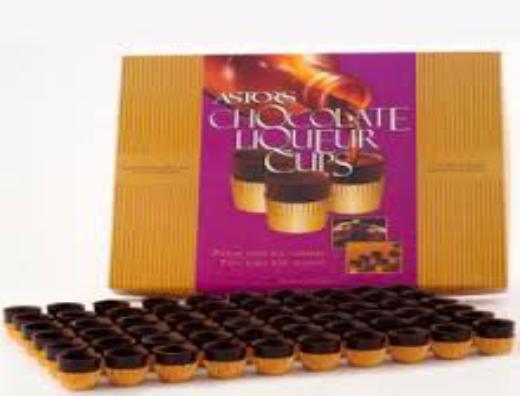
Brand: Chocolate liqueur
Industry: Food